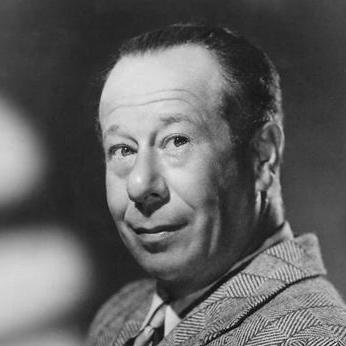
Age: 44